Huddersfield railway station

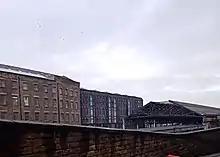
A view of the station canopy and warehouses from St George's Street

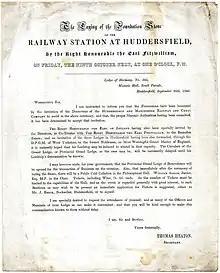
see link to transcription, in caption

The station is staffed 24 hours a day, with the booking office open from 05:45 to 20:00 Mondays to Saturdays and 07:45 to 20:00 on Sundays. There are also four self-service ticket machines available in the ticket hall for use when the booking office is closed or for collecting pre-paid tickets. Automated train announcements, customer help points and digital display screens provide train running information on all platforms. In addition to the aforementioned pubs, the station has a waiting room and buffet on platform 4 and a coffee kiosk on platform 1.